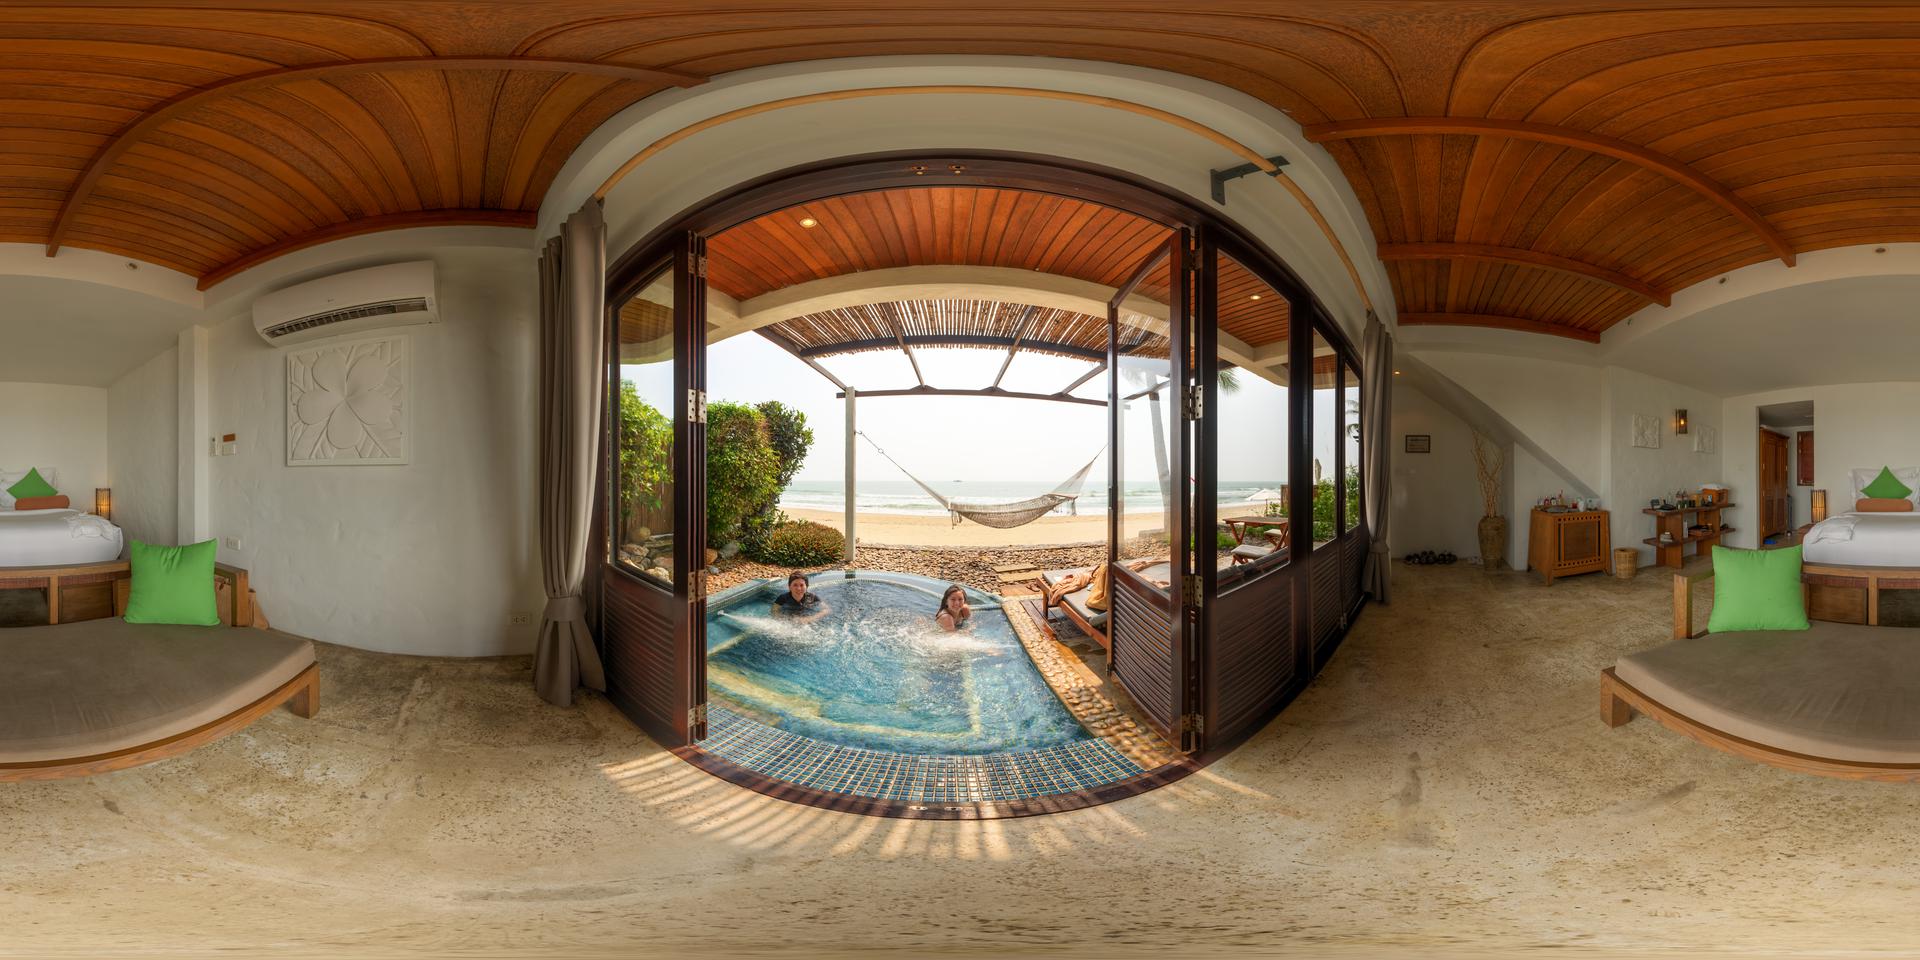
Referred object: the white wall-mounted air conditioner

Referred object: the blue mosaic plunge pool